François Berléand

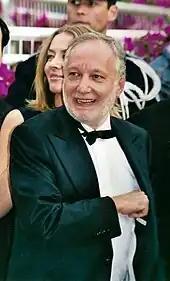
Berléand at the 2004 Cannes Film Festival

While studying at business school, he trained as an actor, somewhat against his will; his first stage role was in a play called "Sur une plage de l'Ouest" ("On a beach in the West"). After graduation, he enrolled in drama classes with Tania Balachova and then met Daniel, a director under whose auspices he worked from 1974 to 1981, participating in a dozen productions, mainly of contemporary classics.